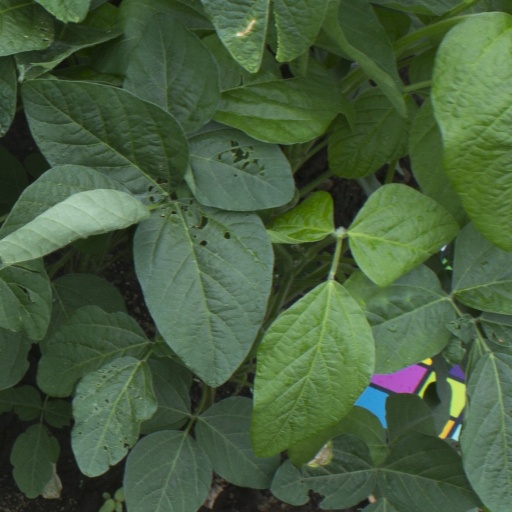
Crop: soybean